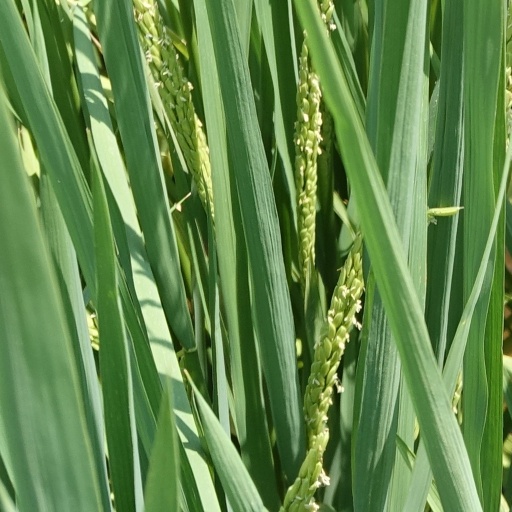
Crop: rice